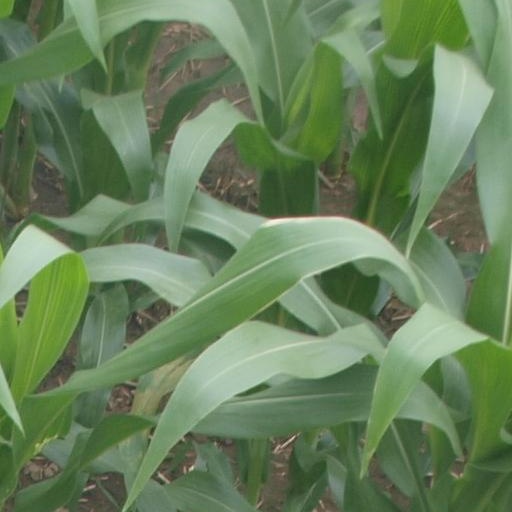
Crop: maize; corn